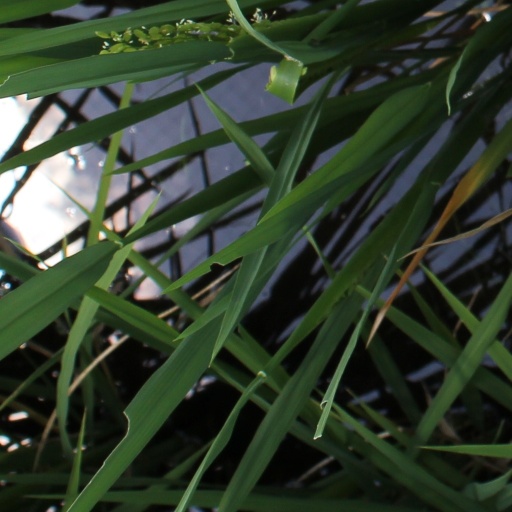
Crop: rice